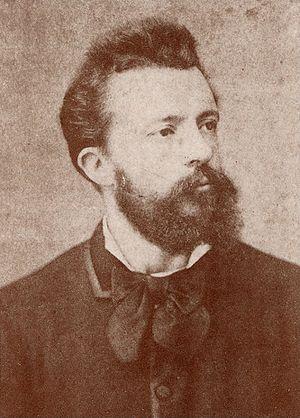
Portrait d'Evariste Carpentier (Paris, vers 1882)
Évariste Carpentier, né en 1845 à Kuurne et mort en 1922 à Liège, est un peintre belge de scènes historiques, scènes de genre et paysages animés. Au fil des années, sa peinture évolue de l'art académique, à ses débuts, vers l'impressionnisme. Il est, avec Émile Claus, l'un des premiers représentants du luminisme en Belgique.